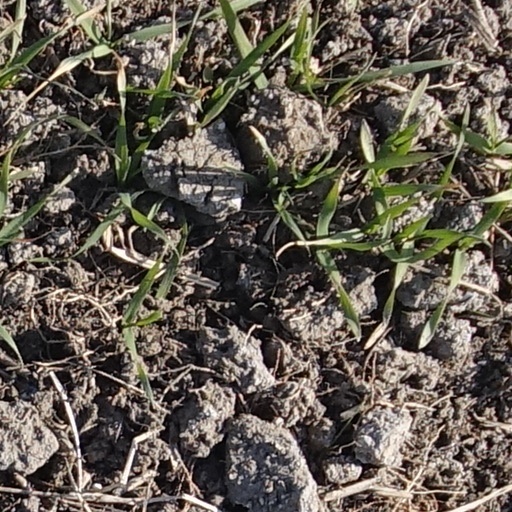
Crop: wheat